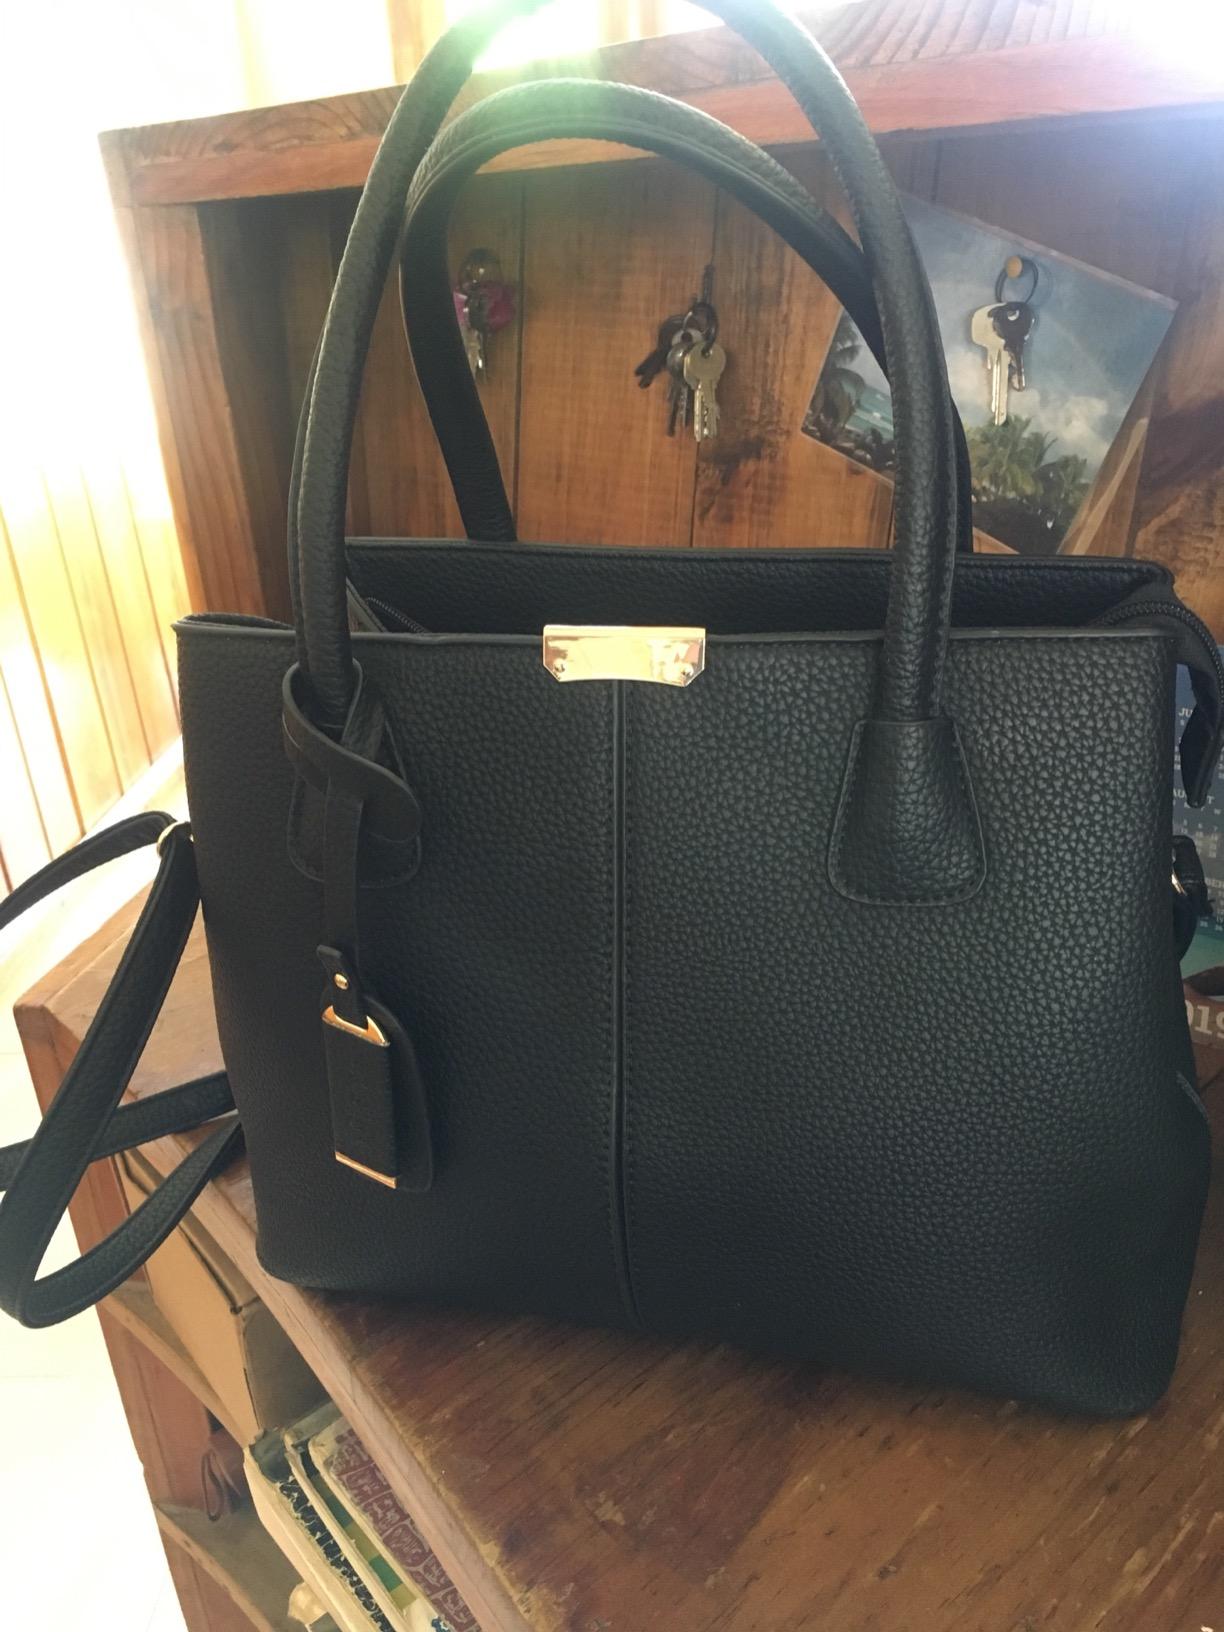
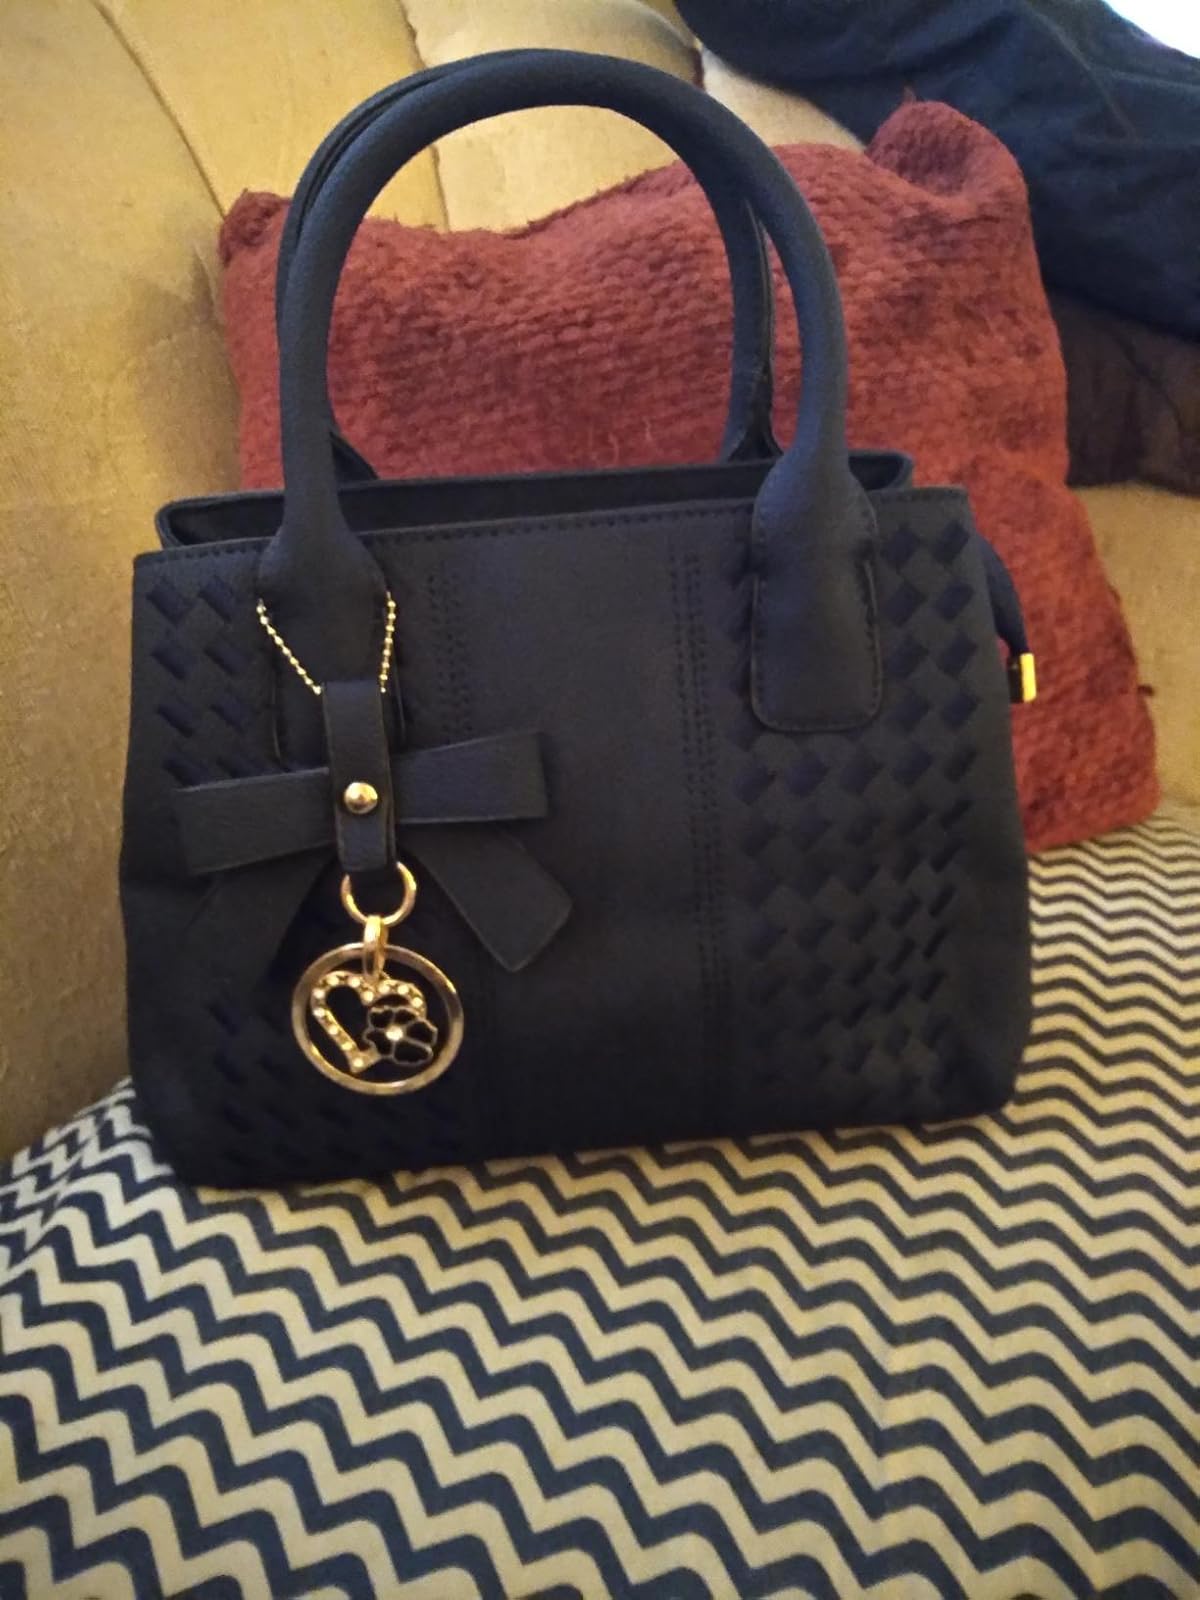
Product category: accessories_handbag
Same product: no